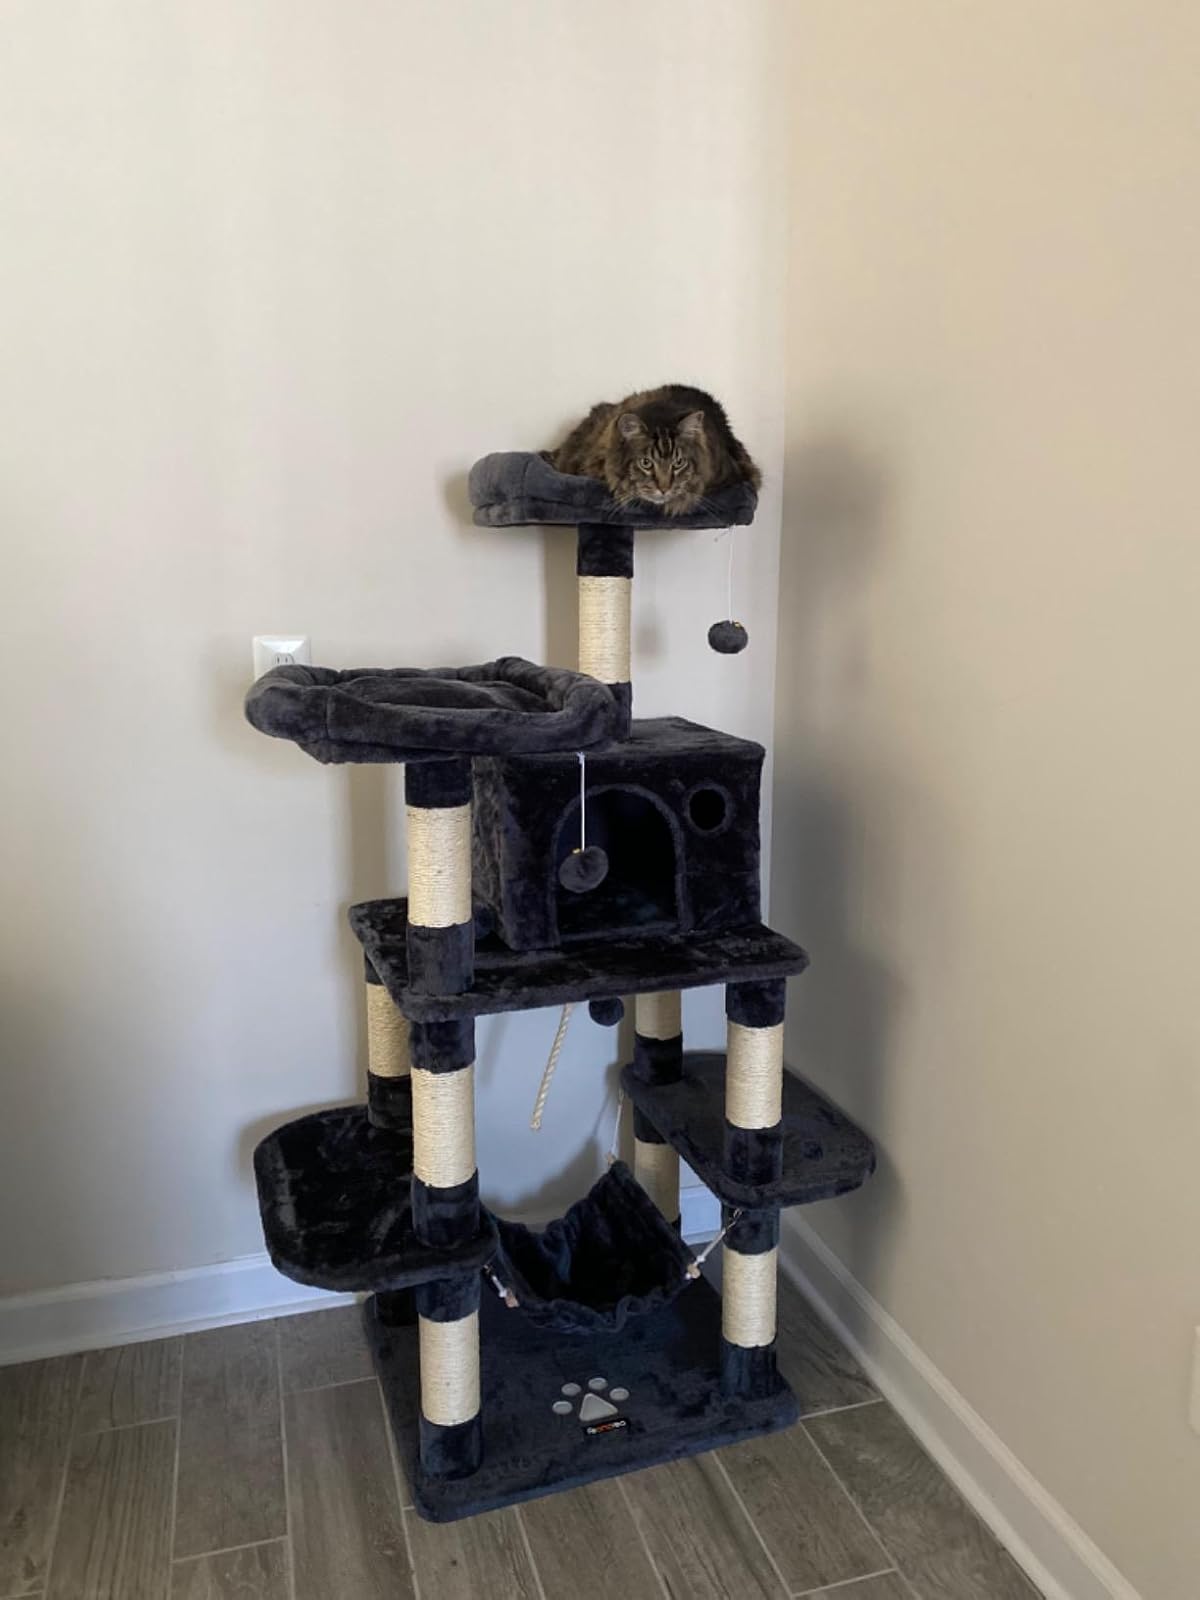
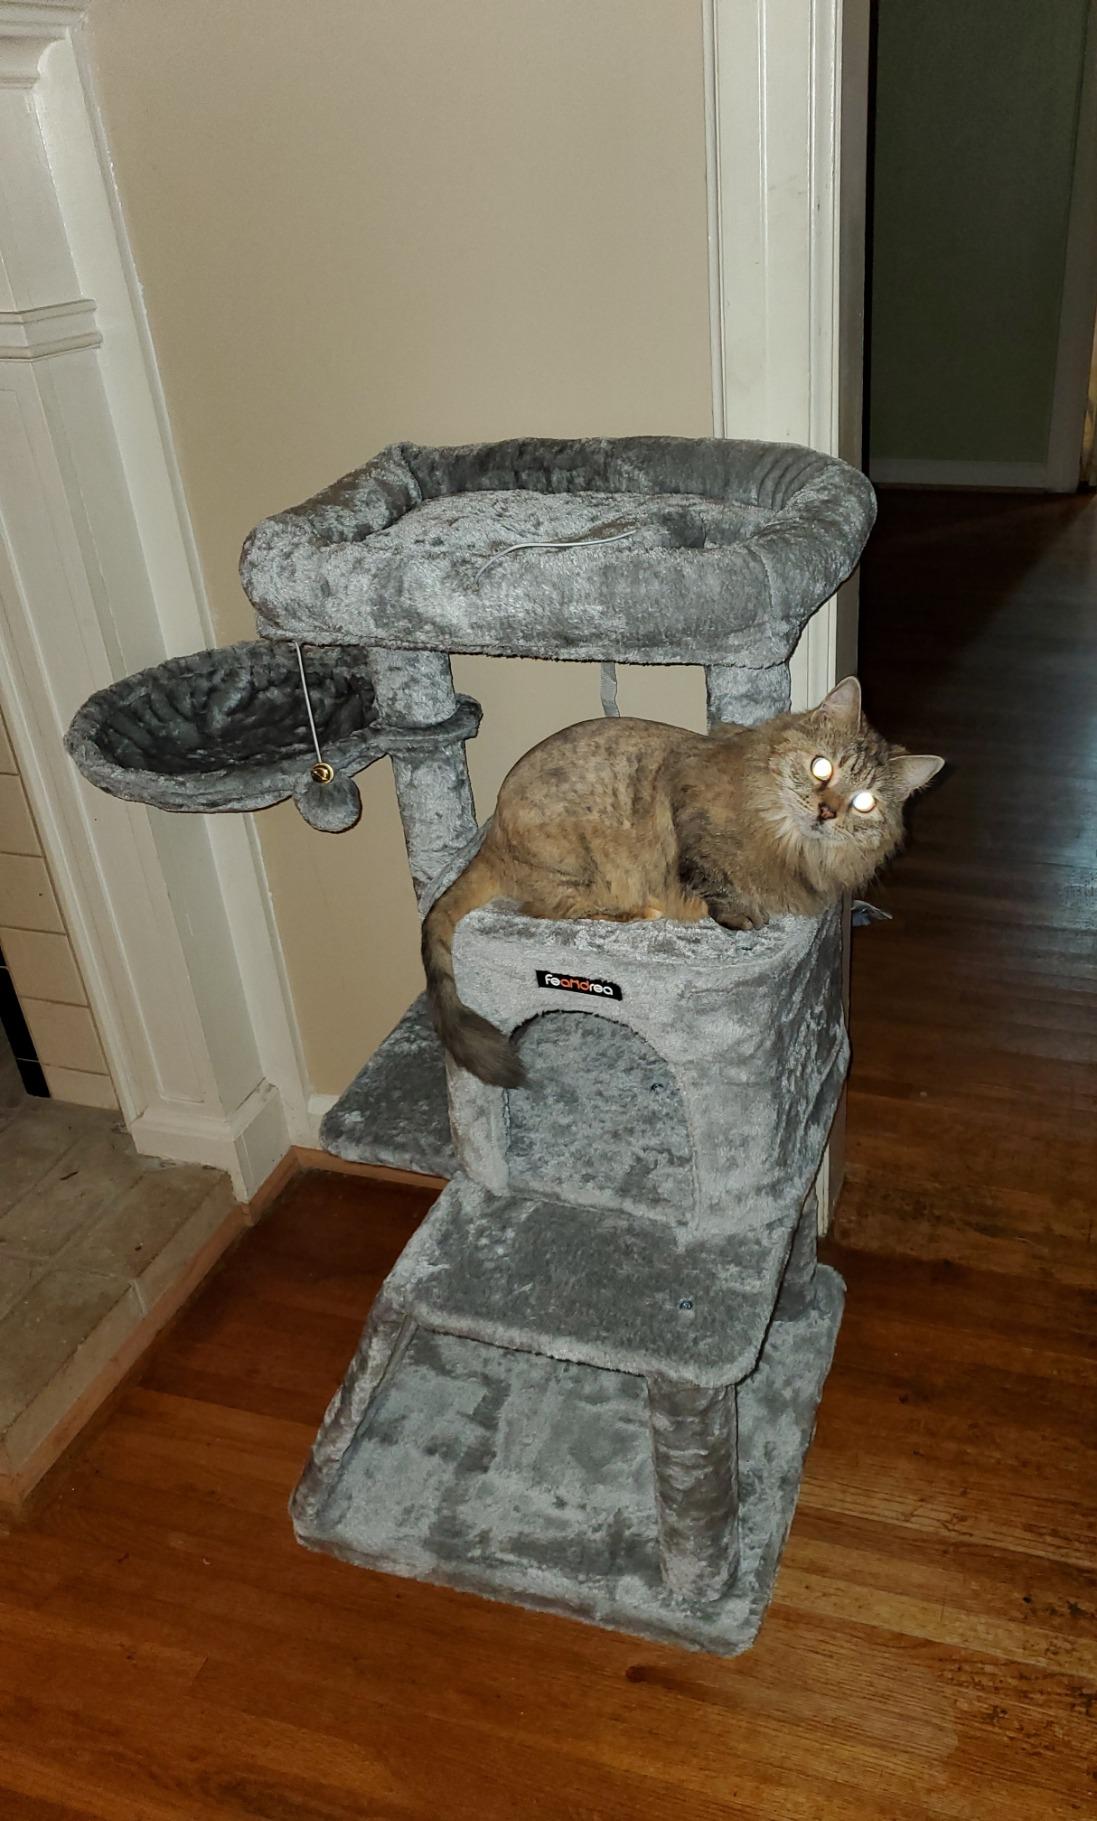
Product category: items_cat tree
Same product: no